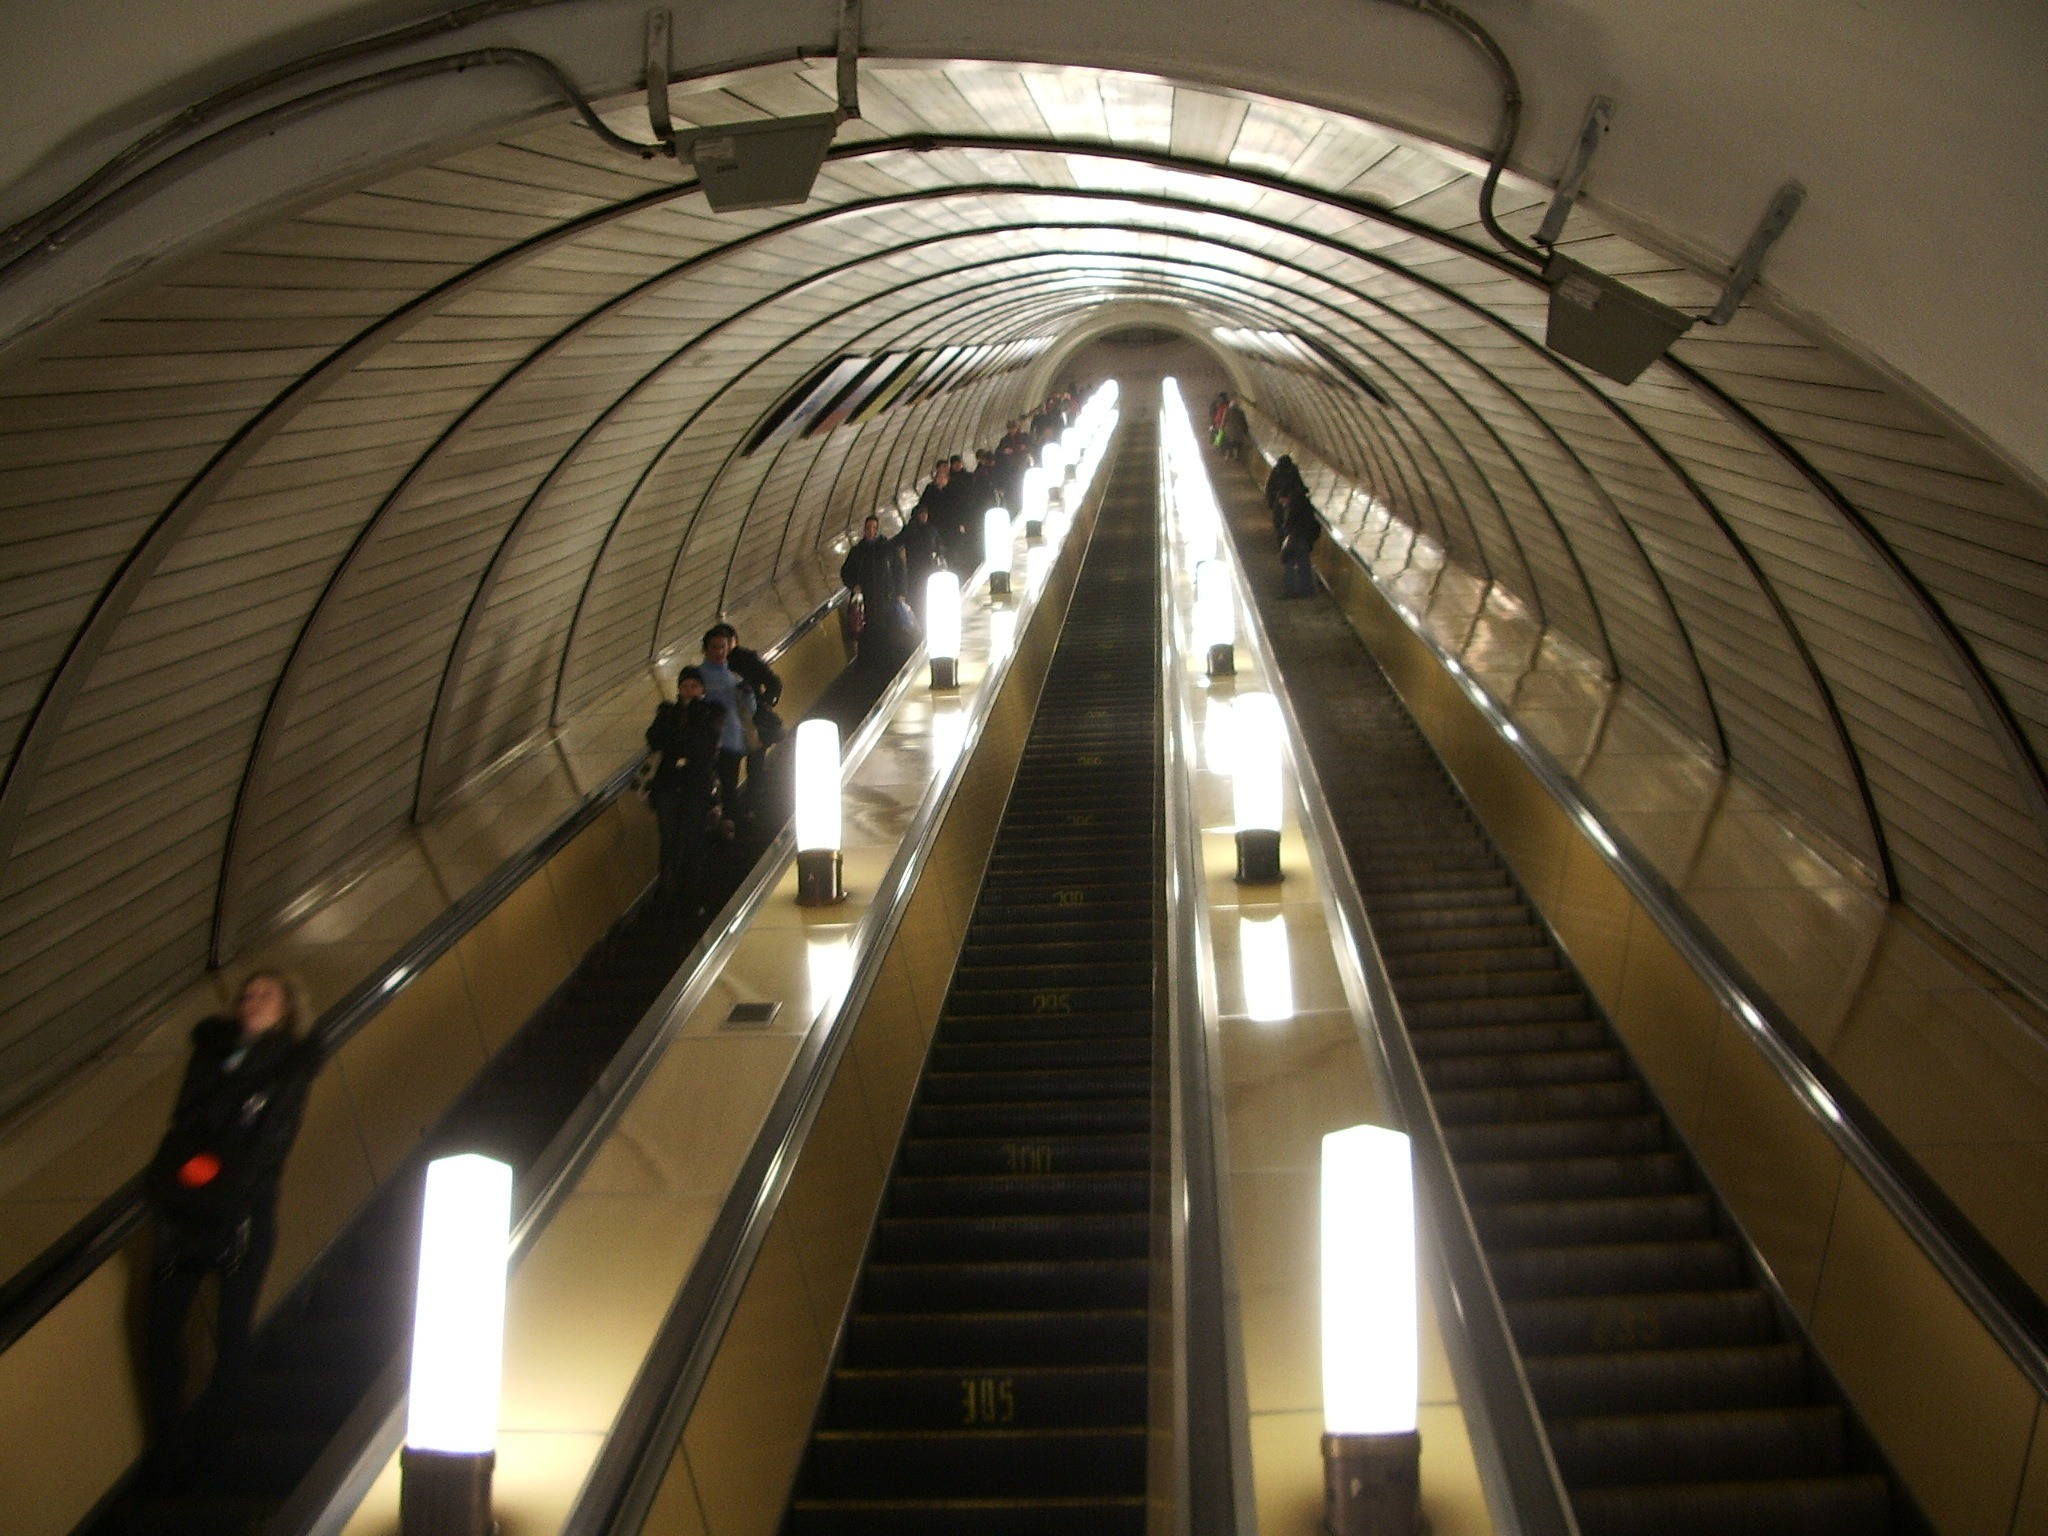
architecture, people, urban, tunnel, escalator, underground, lighting, public transport, metro station, inside, lights, stairs, symmetry, moscow, russia, mover, daylighting, metropolitan area